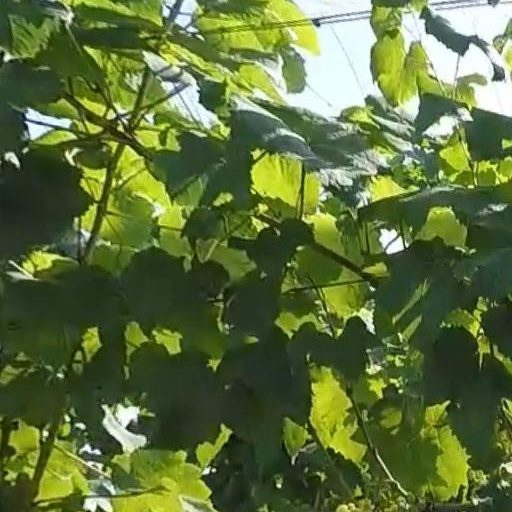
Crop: grape